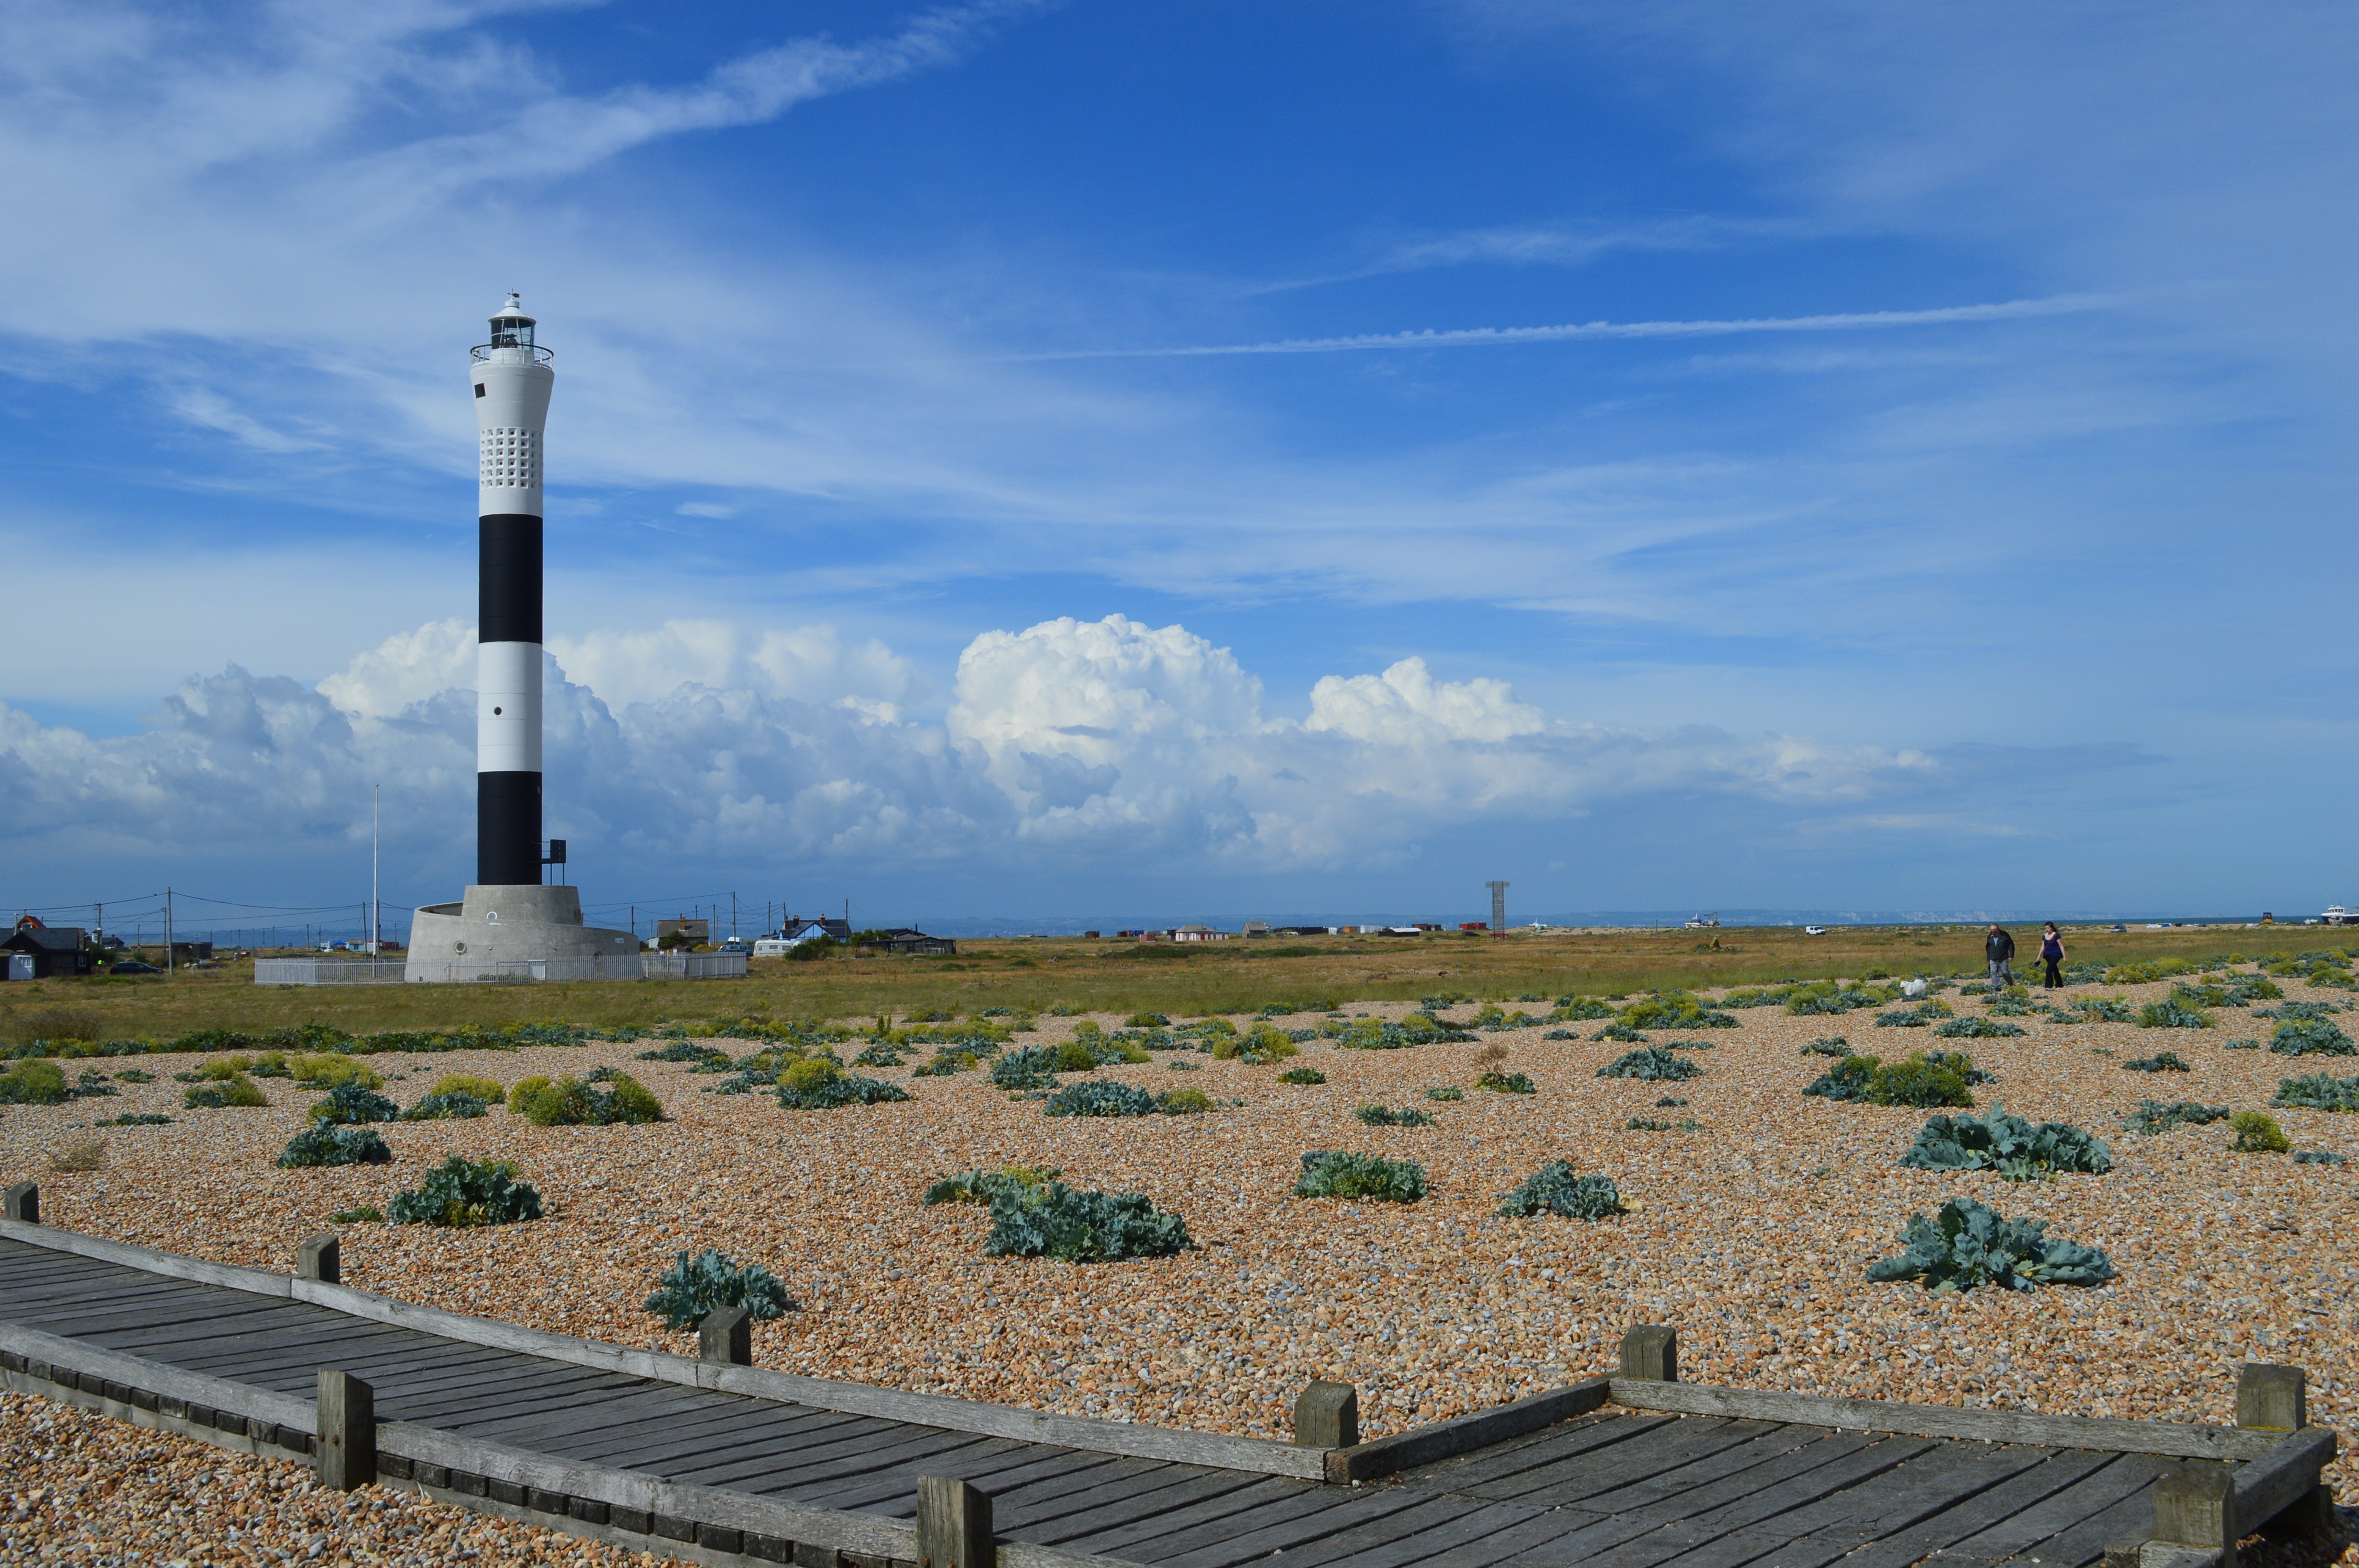
beach, sea, coast, horizon, cloud, lighthouse, sky, hill, shore, tower, landmark, beacon, plain, nautical, maritime, rural area, outdoor structure